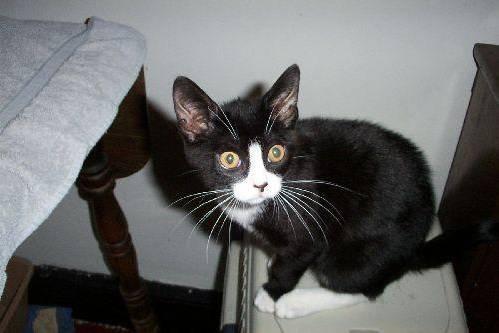
cat